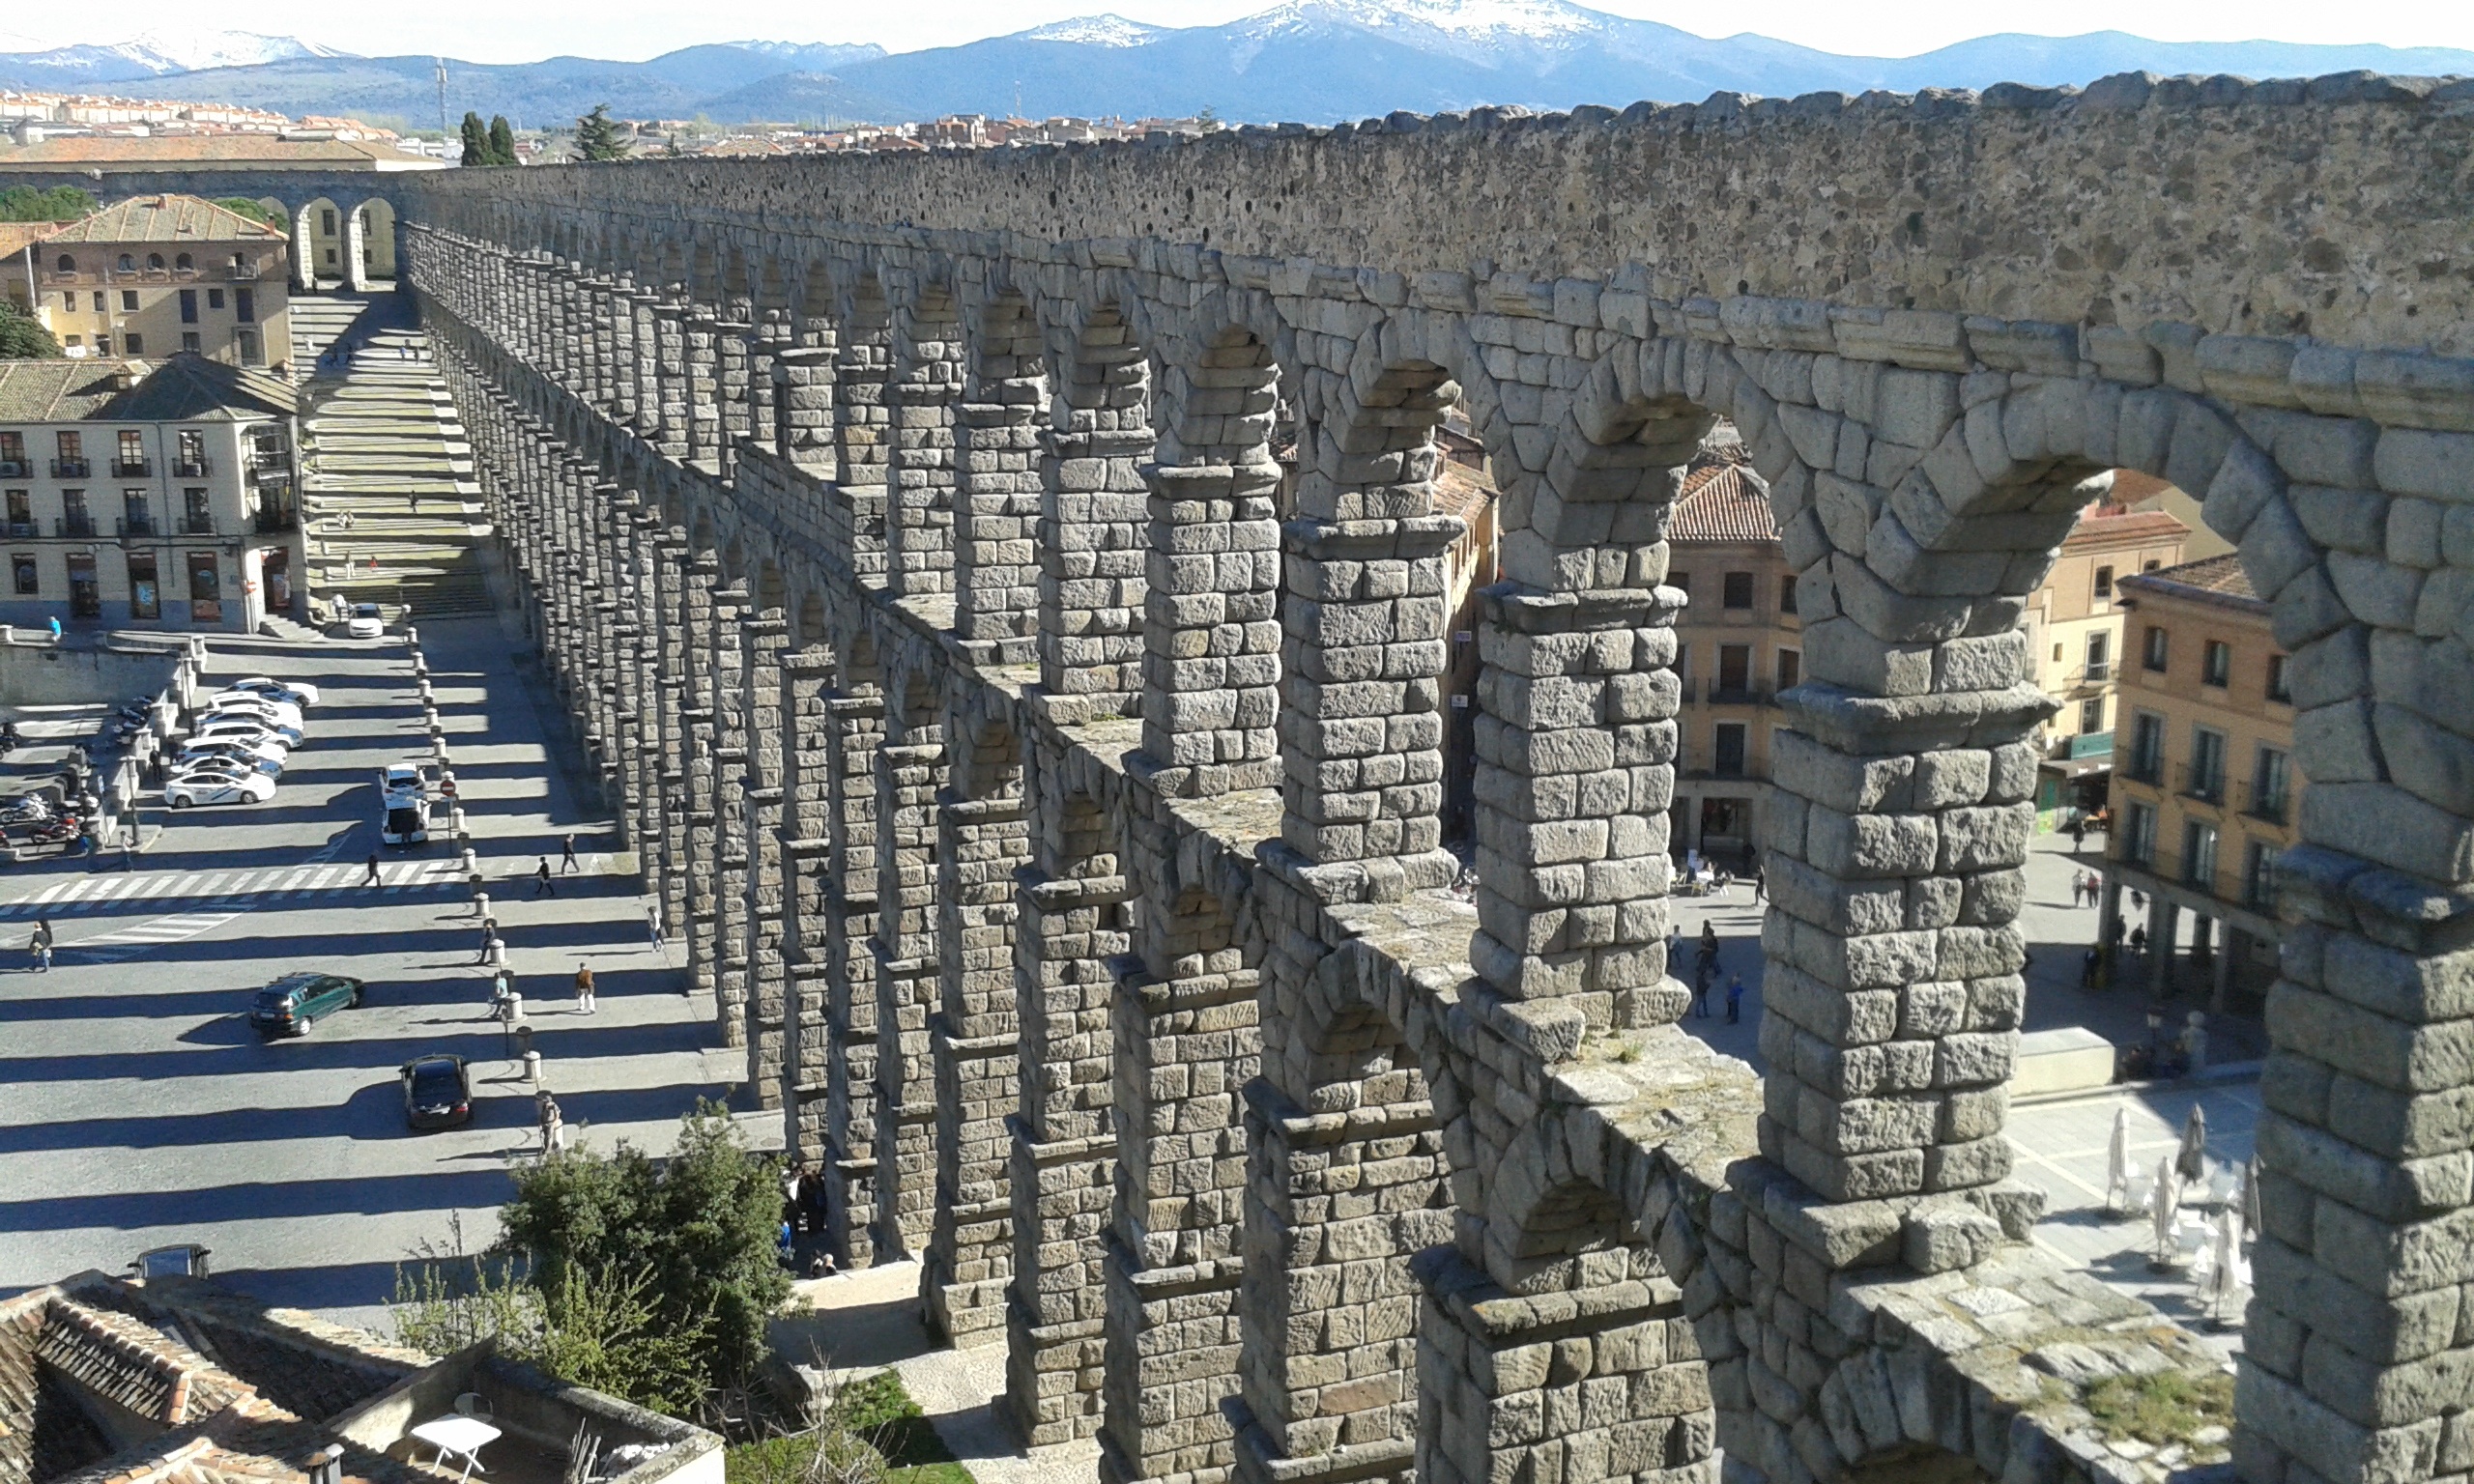
architecture, bridge, city, stone, monument, construction, landmark, tourism, spain, roman, center, castilla, history, segovia, heritage, urban landscape, aqueduct, tours, civil works, aqueduct of segovia